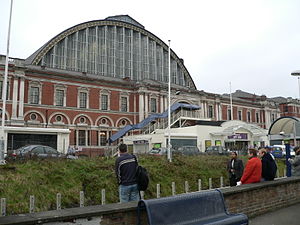
Olympia London
Olympia set udefra ved Kensington Olympia station
Olympia er et messe- og konferencecenter i West Kensington i London. Olympia åbnede i 1886 under navnet National Agricultural Hall. Centret kaldte sig herefter 'Olympia'.